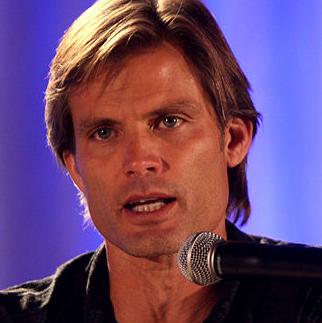
Age: 43